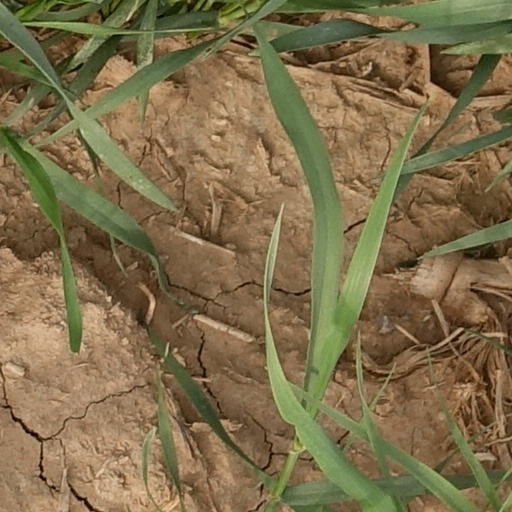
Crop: wheat